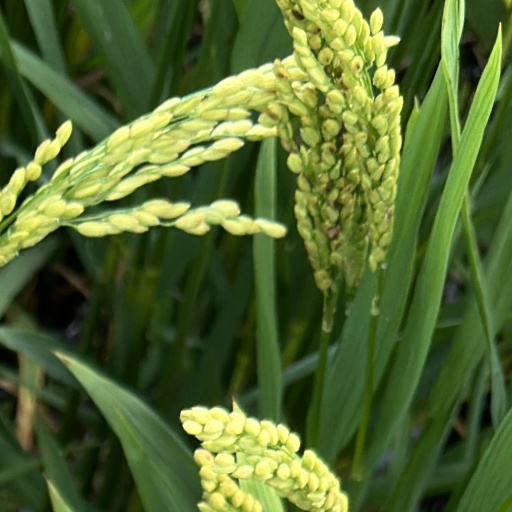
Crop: rice